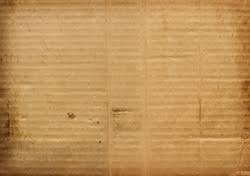
Label: cardboard